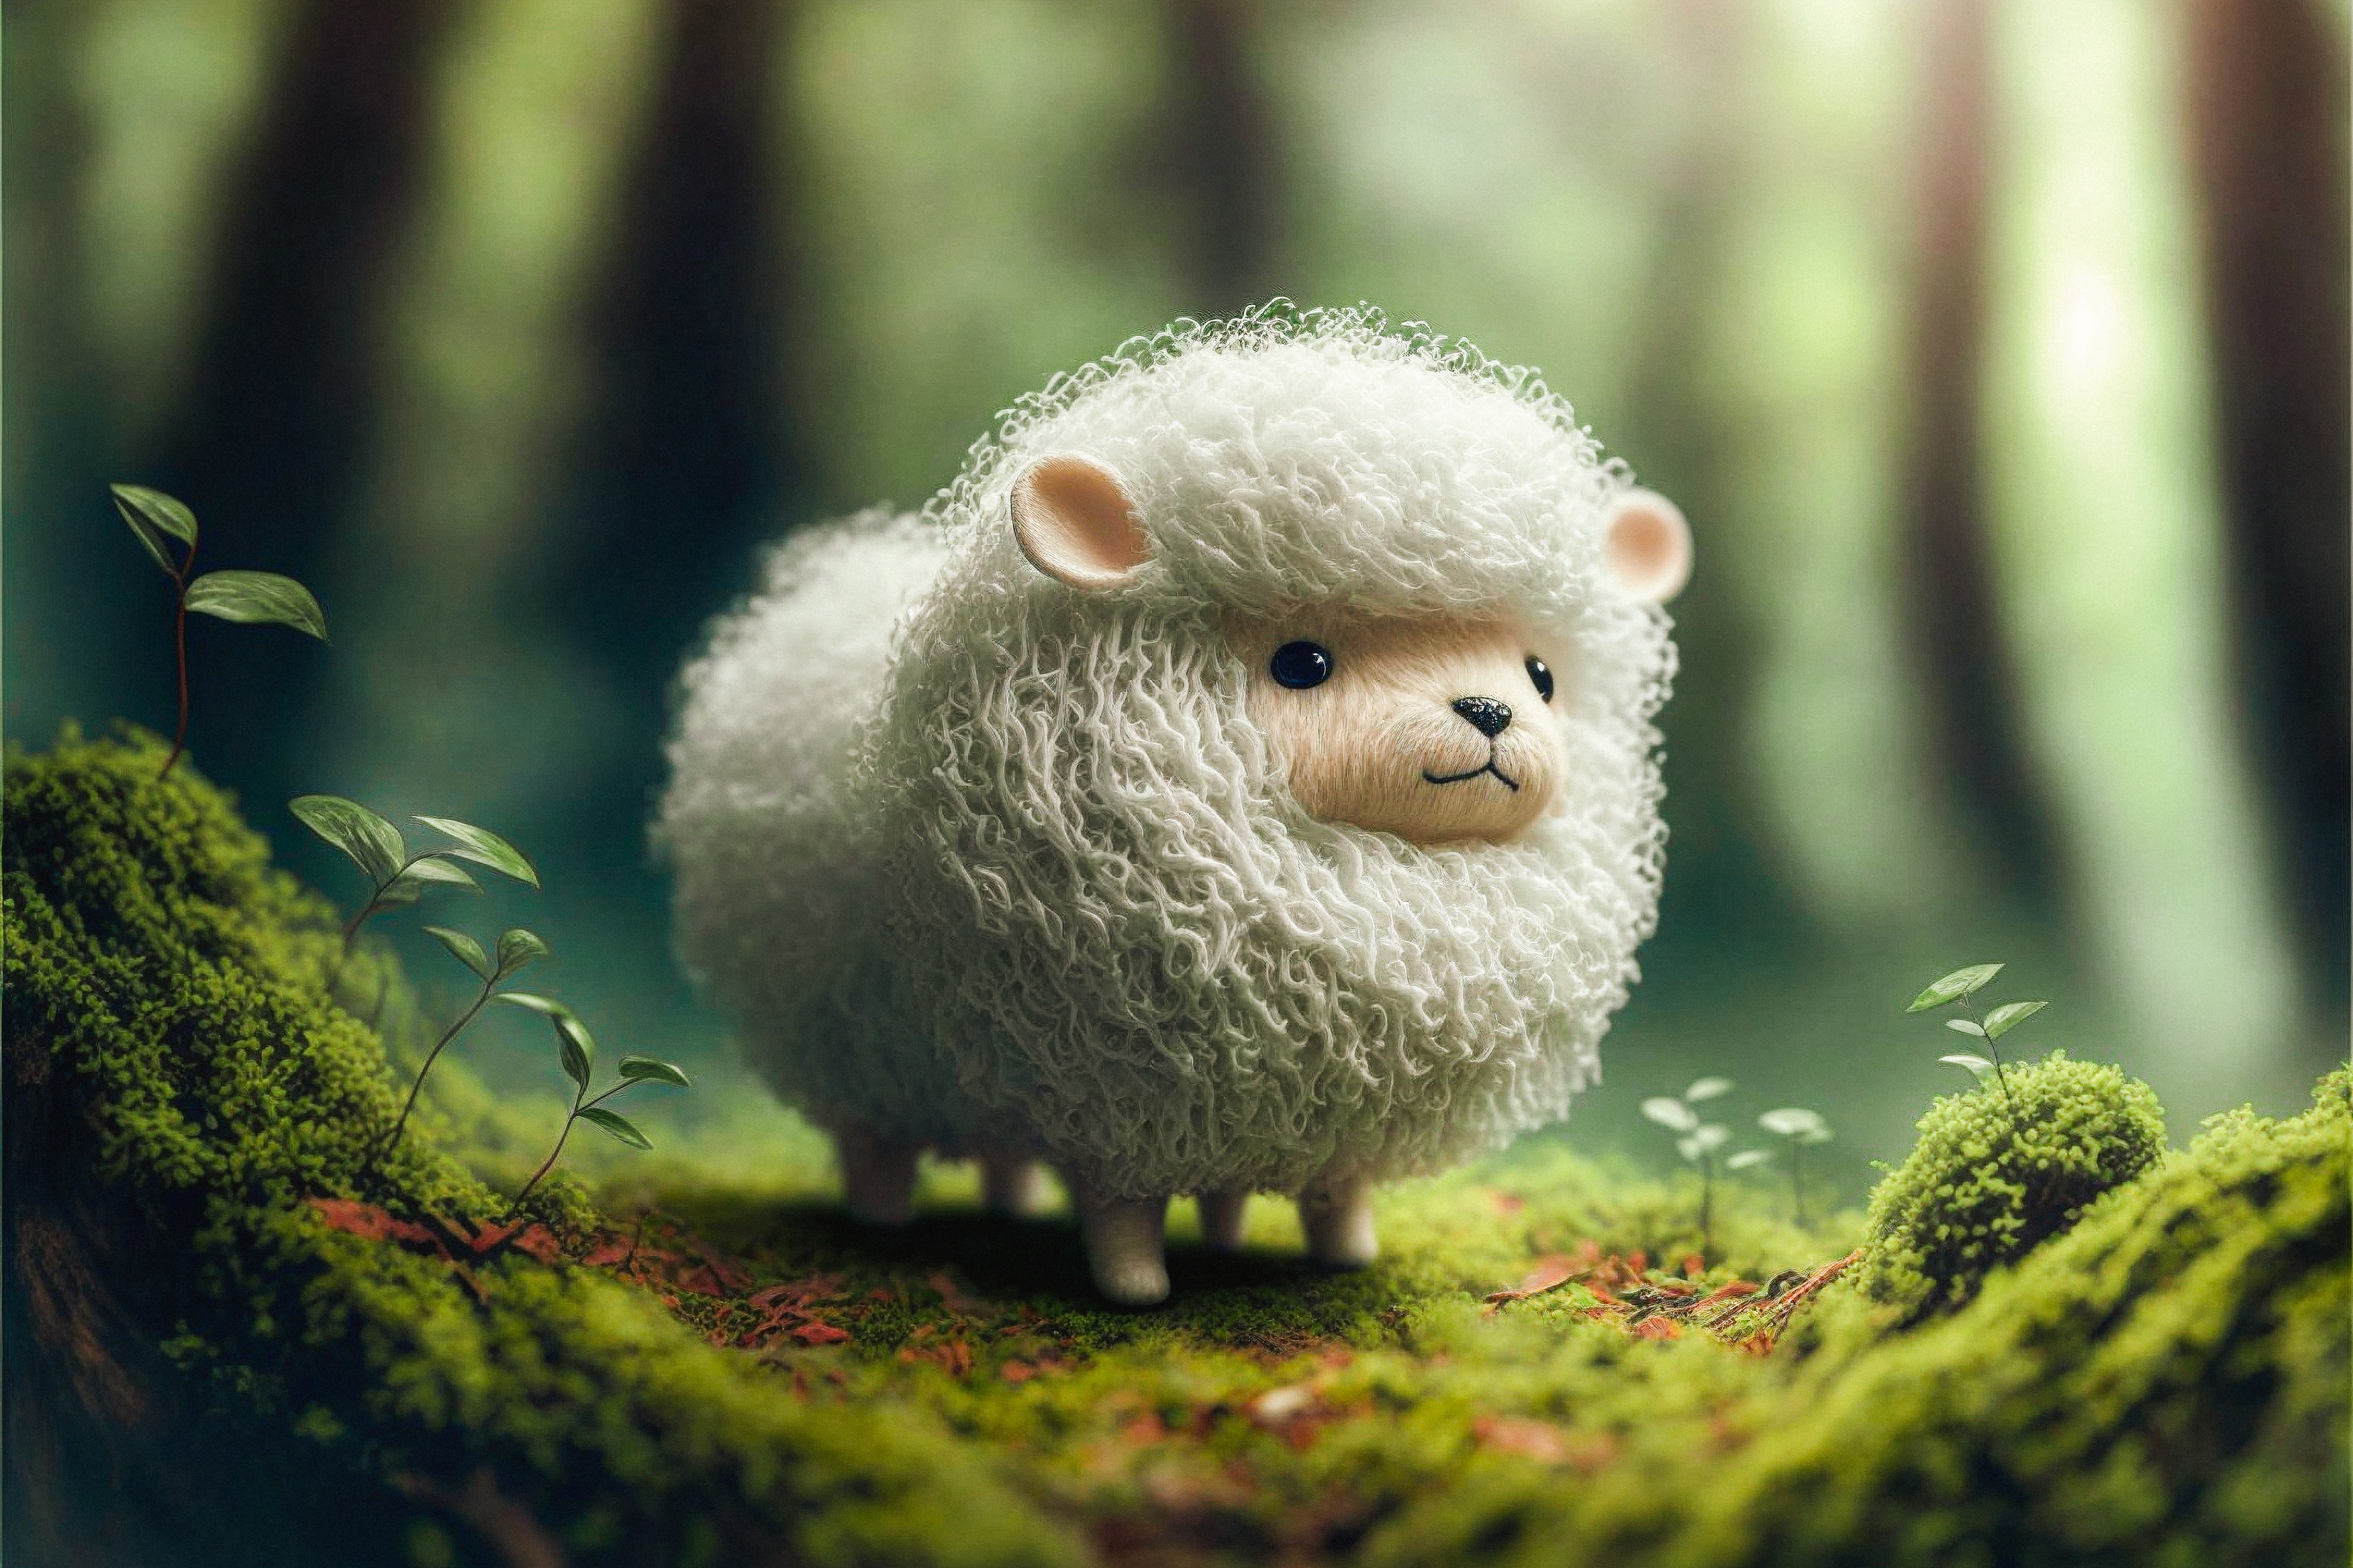
natural, plant, natural landscape, terrestrial plant, fawn, grass, groundcover, tree, snout, terrestrial animal, close up, landscape, primate, non vascular land plant, wood, spring, macaque, macro photography, shrub, tail, trunk, fur, herb, forest, plant stem, toy, moss, wildlife, lawn ornament, whiskers, petal, garden, still life photography, photo caption, fruit